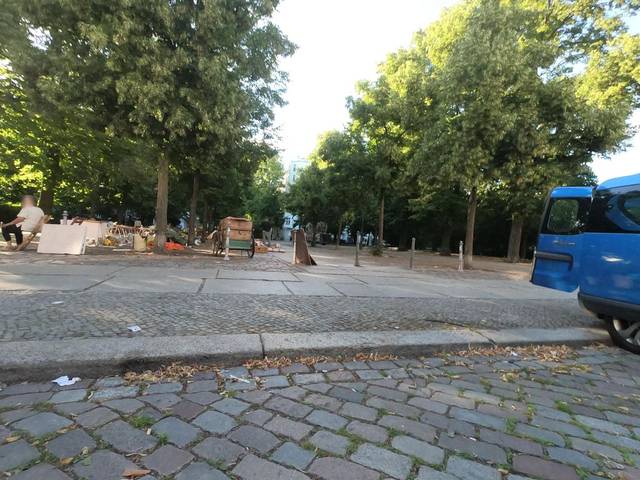
Region: Germany
Coordinates: 52.537, 13.402